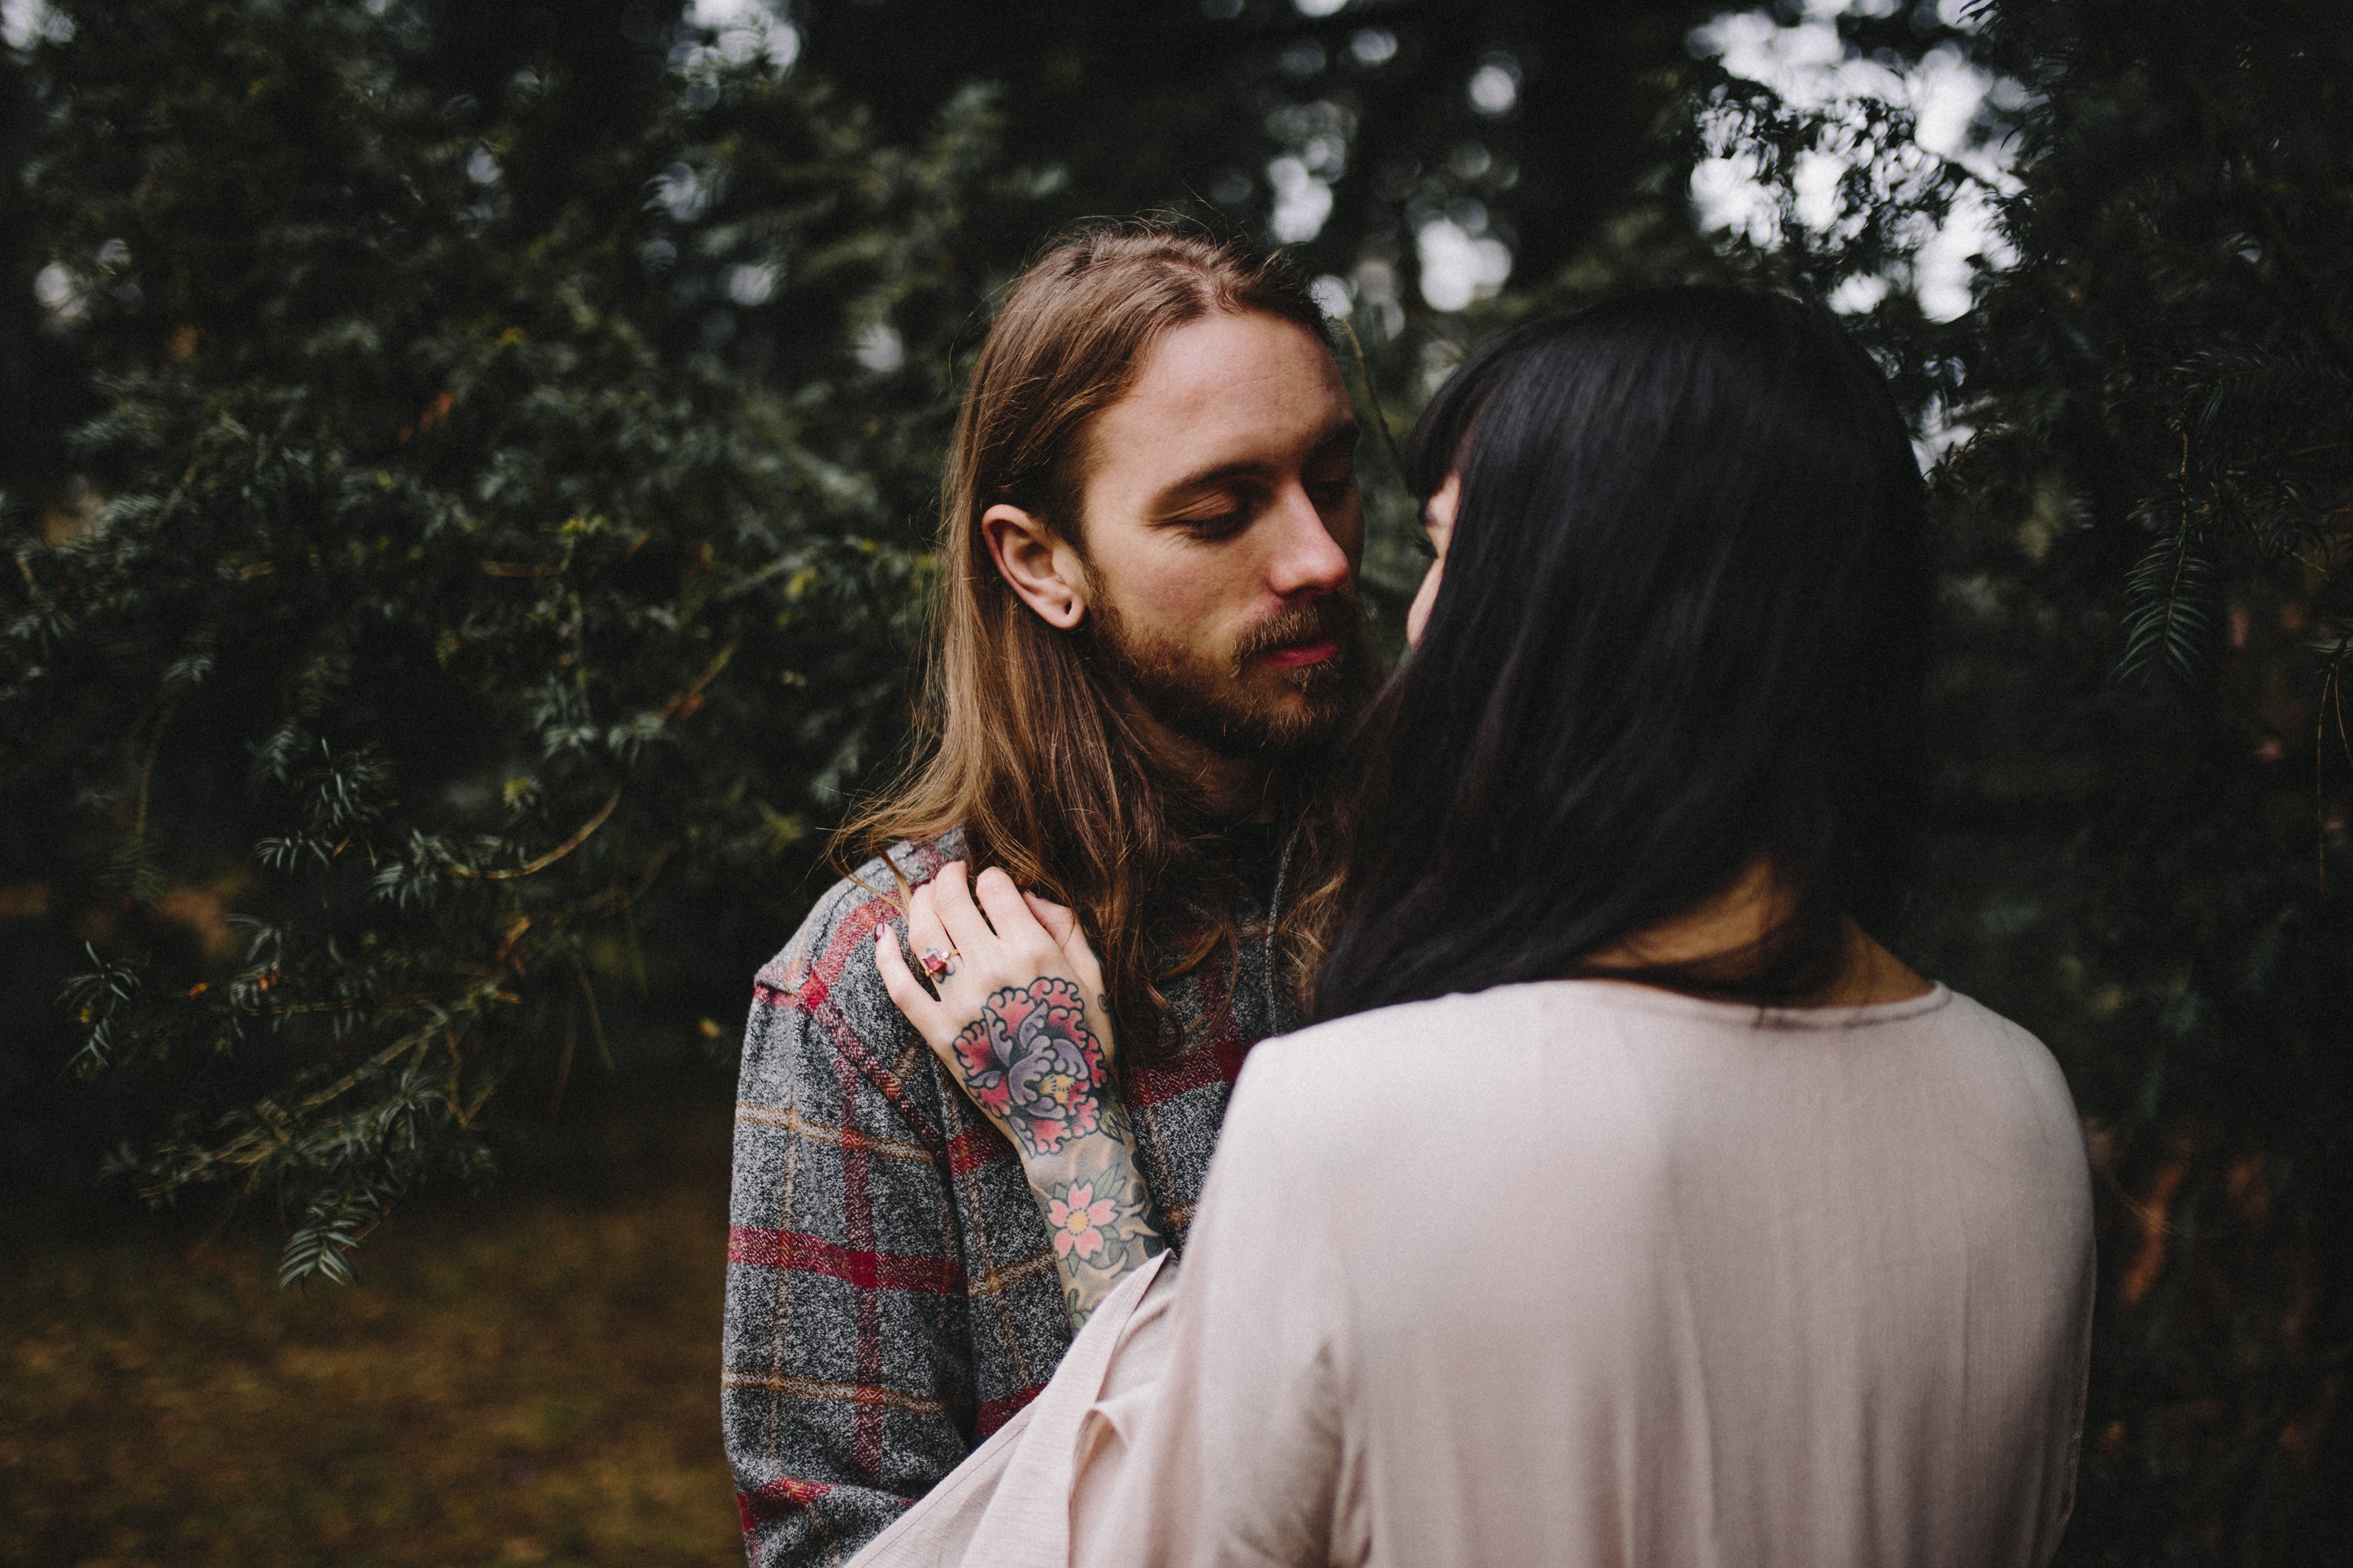
man, people, woman, photography, guy, love, portrait, spring, tattoo, romance, ceremony, photograph, beauty, emotion, interaction, photo shoot, portrait photography